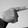
ASL letter: G